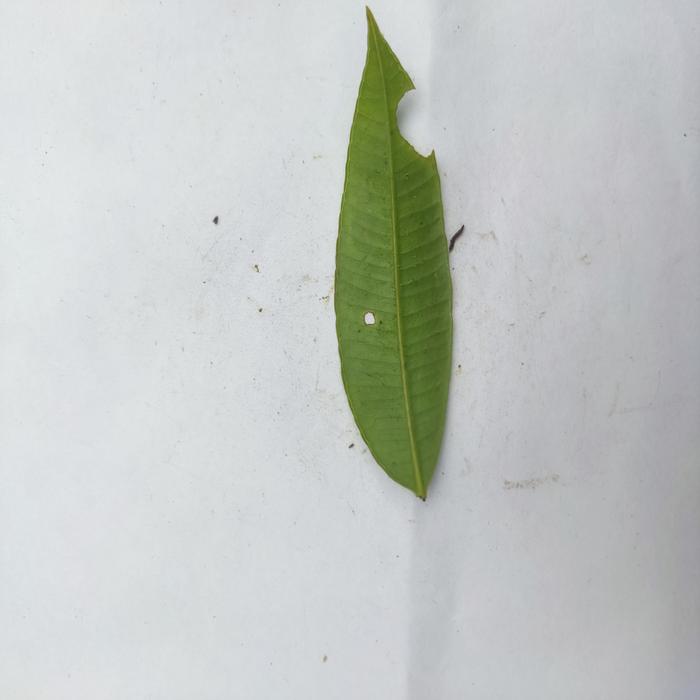
Crop: Hog Plum
Leaf condition: Anthracnose